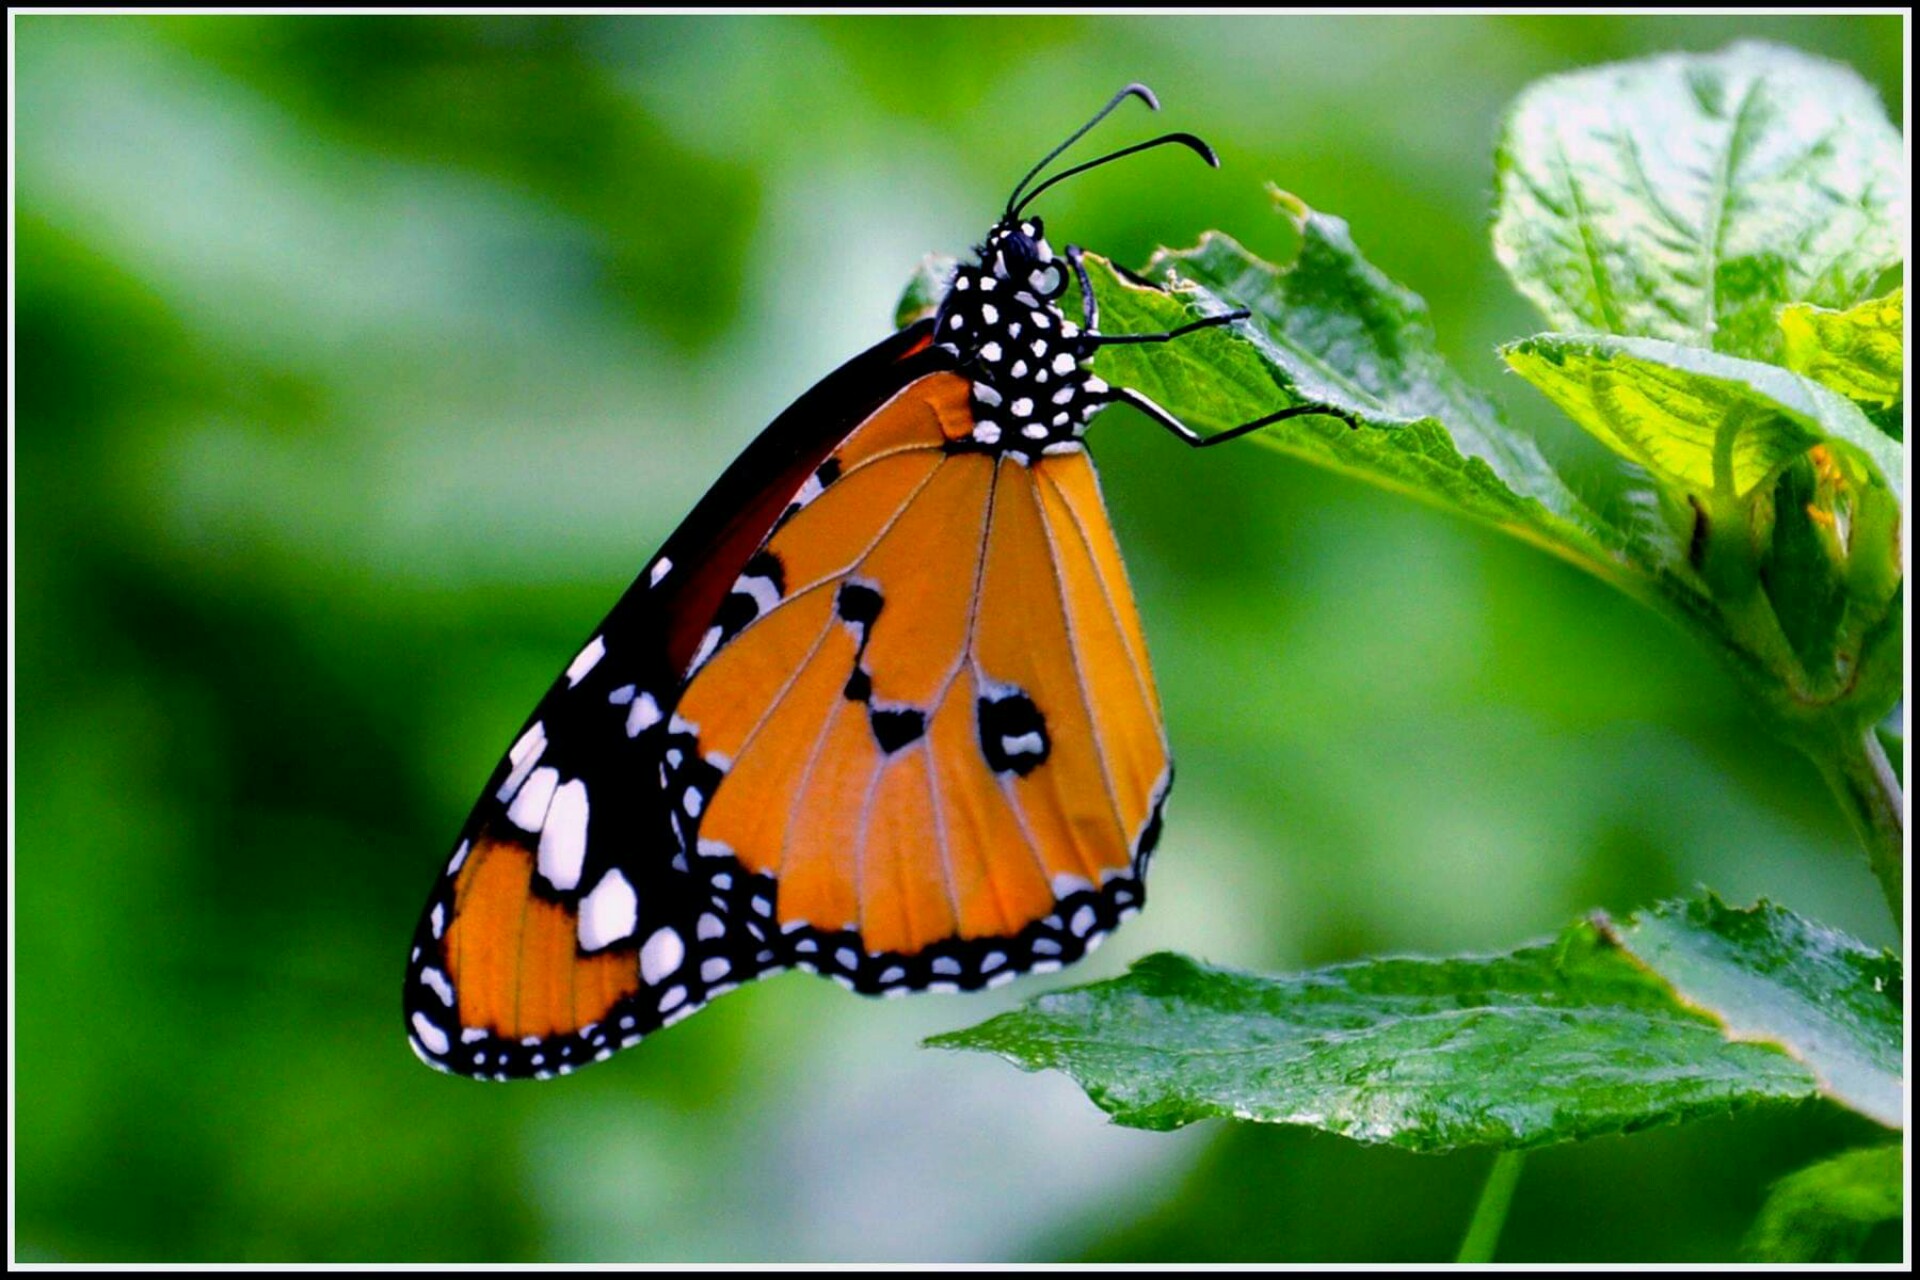
nature, moths and butterflies, butterfly, Cynthia subgenus, insect, monarch butterfly, invertebrate, brush footed butterfly, pollinator, macro photography, arthropod, adaptation, organism, wildlife, leaf, pieridae, nymphalis, queen, plant, lycaenid